Saka

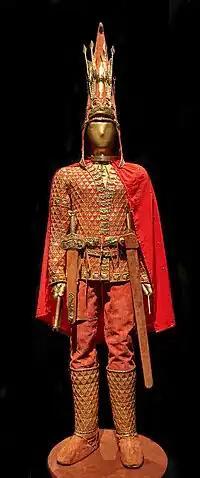
Cataphract-style parade armour of a Saka royal, also known as "The Golden Warrior", from the Issyk kurgan, a historical burial site near Almaty, Kazakhstan. Circa 400–200 BC.

The Saka were a group of nomadic Eastern Iranian peoples who lived in the Eurasian Steppe and the Tarim Basin from the 9th century BC to the 5th century AD. The Saka were closely related to the Scythians, and both groups formed part of the wider Scythian cultures. However, they are distinguished from the Scythians by their specific geographical and cultural traits. The Saka languages formed part of the Scythian phylum, a branch of the Eastern Iranian languages.